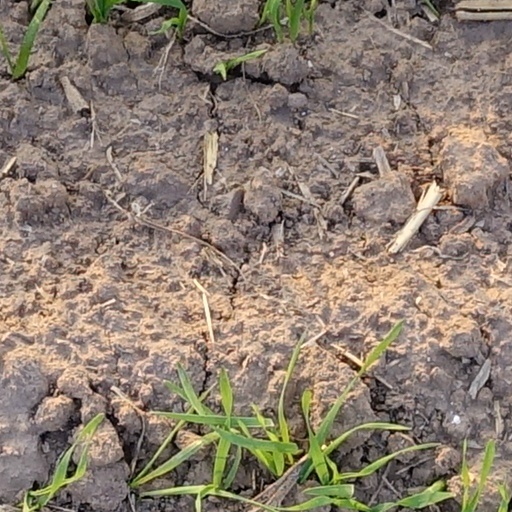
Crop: wheat